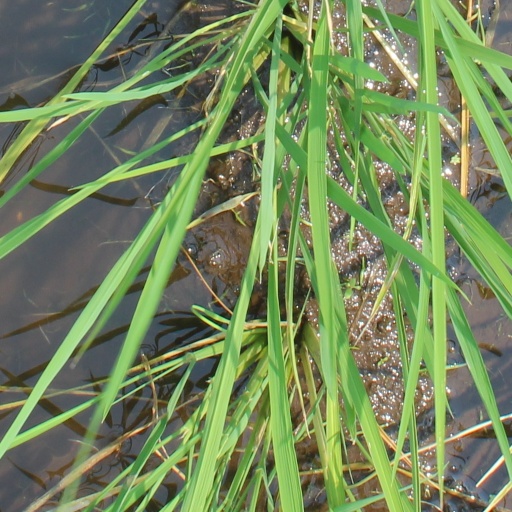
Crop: rice